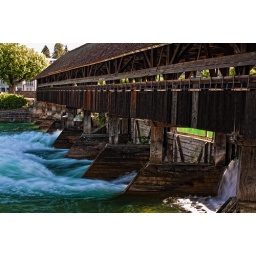
Old wooden bridge above the Aare river in Thun.--many thanks for your interest--